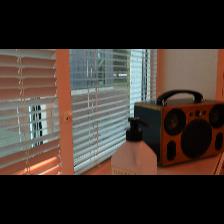
Label: NonHuman